Frederick William Faber

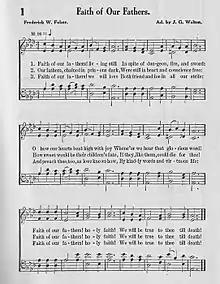
"Faith of Our Fathers", by Frederick William Faber

Faber was a supporter of congregational singing and wrote his hymns in an age when the English, in general, were slowly moving back to congregational singing after the strictness of low-church Anglicanism. So Faber, as a Catholic, expanded the church's hymns that were suitable for congregational singing and encouraged the practice.We must remember that if all the manifestly good men were on one side and all the manifestly bad men on the other, there would be no danger of anyone, least of all the elect, being deceived by lying wonders. It is the good men, good once, we must hope good still, who are to do the work of Anti-Christ and so sadly to crucify the Lord afresh…. Bear in mind this feature of the last days, that this deceitfulness arises from good men being on the wrong side.